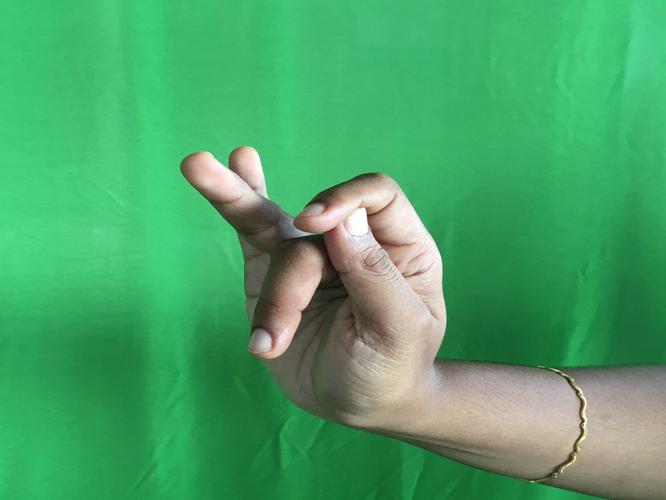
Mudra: Katakamukha_3
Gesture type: single_hand